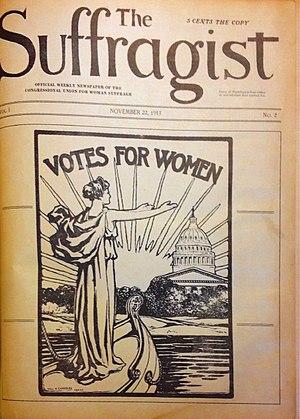
The Suffragist est un journal hebdomadaire américain édité par The Congressional Union for Woman Suffrage à partir de 1913. Les publications ont pour objectif commun de faire avancer la cause du suffrage féminin. Il est lancé par la suffragiste américaine Alice Paul, alors membre de la National American Woman Suffrage Association, entourée de la journaliste Rheta Louise Childe Dorr nommée première rédactrice en chef. Le journal cesse d'être publié en 1920, suite à l'adoption du dix-neuvième amendement de la Constitution des États-Unis permettant aux femmes de voter.